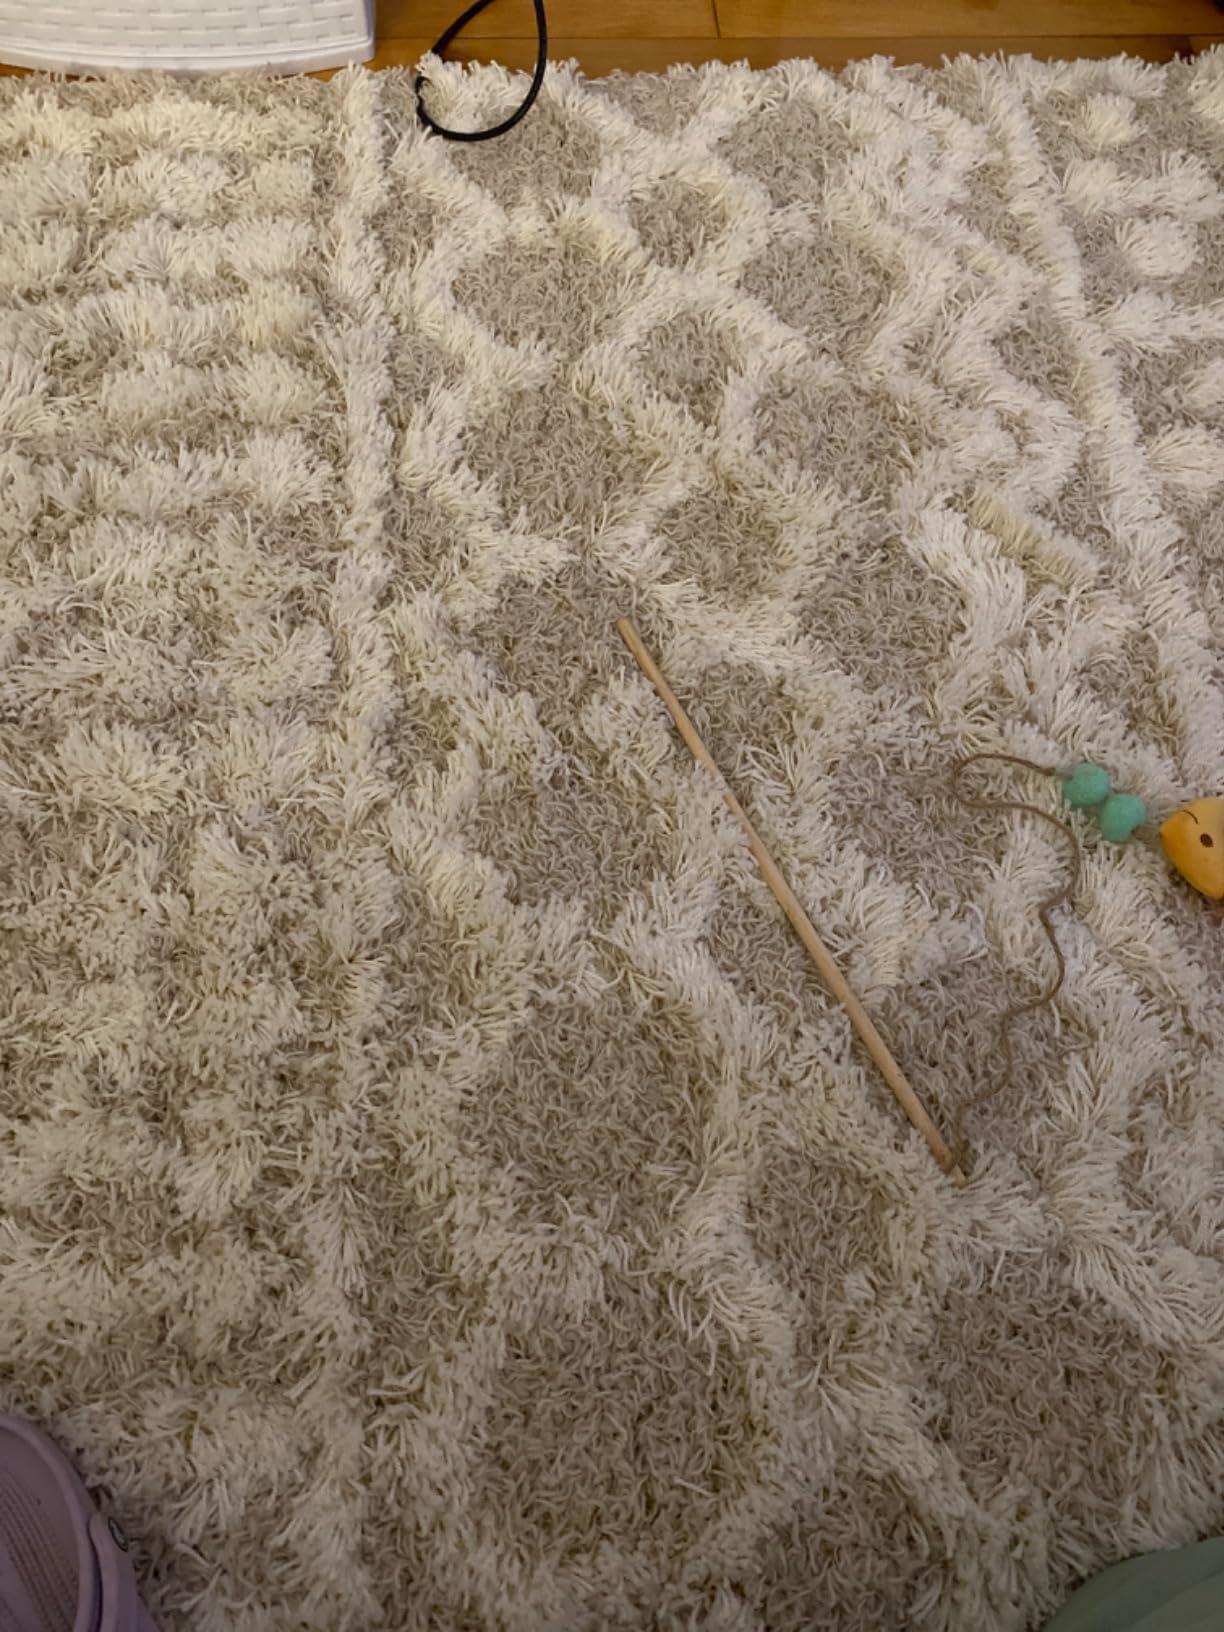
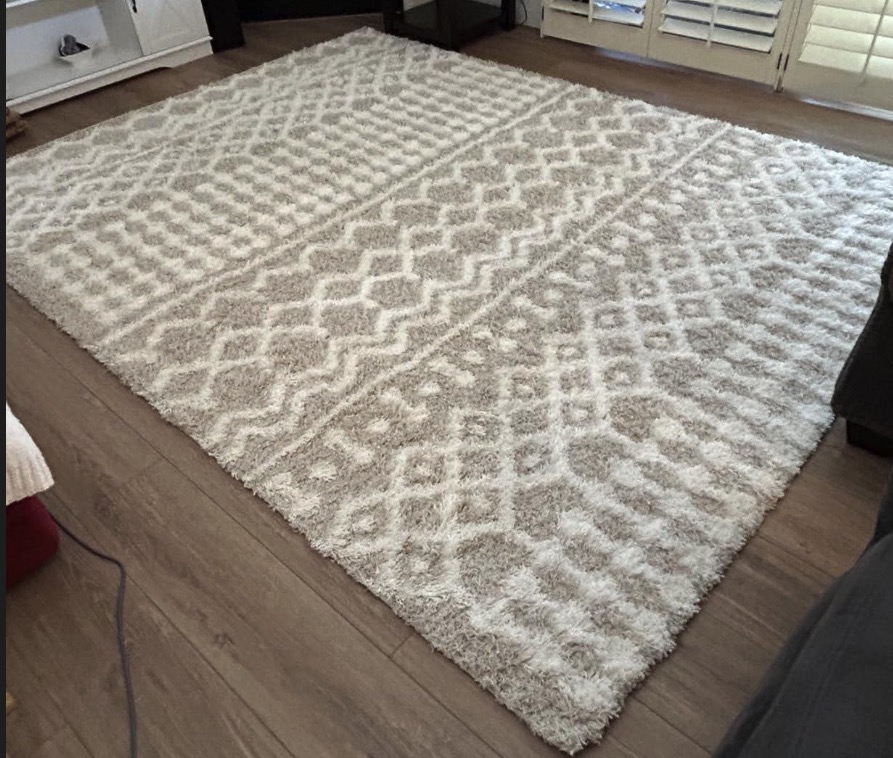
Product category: misc
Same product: yes